John Ambrose Fleming

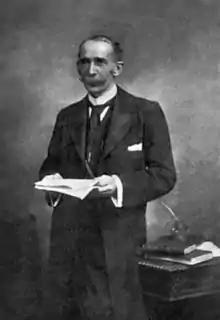
John Ambrose Fleming (1906)

In 1906, Lee De Forest of the US added a control "grid" to the valve to create an amplifying vacuum tube RF detector called the "Audion", leading Fleming to accuse him of infringing his patents. De Forest's tube developed into the triode the first electronic amplifier. The triode was vital in the creation of long-distance telephone and radio communications, radars, and early electronic digital computers (mechanical and electro-mechanical digital computers already existed using different technology). The court battle over these patents lasted for many years with victories at different stages for both sides. Fleming also contributed in the fields of photometry, electronics, wireless telegraphy (radio), and electrical measurements. He coined the term "power factor" to describe the true power flowing in an AC power system.